Aaron Swartz

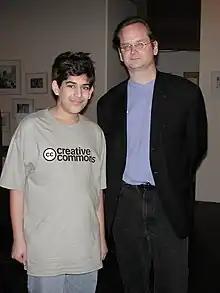
Swartz in 2002 with Lawrence Lessig at the launch party for Creative Commons

Aaron Hillel Swartz was born in Highland Park, north of Chicago, to a Jewish family. He was the eldest child of Susan and Robert Swartz and brother to Noah and Ben Swartz. His father founded the software firm Mark Williams Company. At an early age, Swartz immersed himself in the study of computers, programming, the Internet, and Internet culture. He attended North Shore Country Day School, a small private school near Chicago, until ninth grade, when he left high school and enrolled in courses at Lake Forest College.